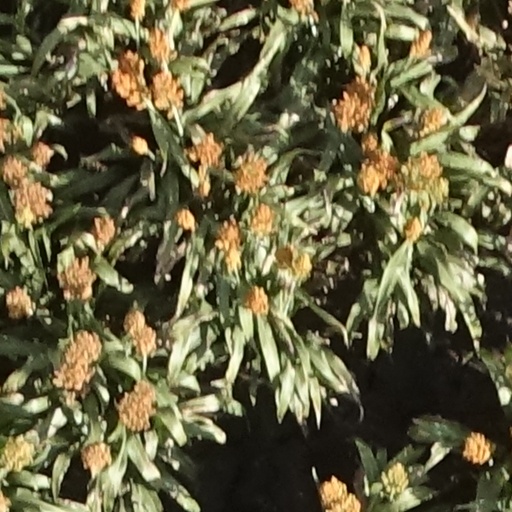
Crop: sorghum